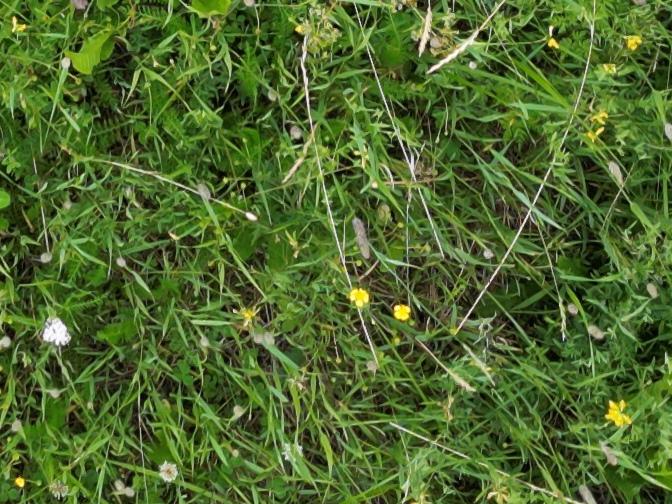
Flowers visible: yarrow flowers, yarrow flowers, yarrow flowers, yarrow flowers